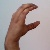
The image shows a hand gesture representing the letter 'C' in Indian Sign Language.